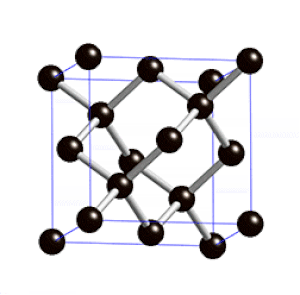
Un cristal de type diamant ou blende est une forme dérivée du cristal cubique à faces centrées.